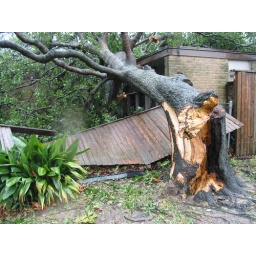
The only tree to hit a house in the entire neighborhood. God must hate these people.